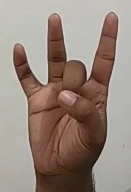
ASL sign: 8